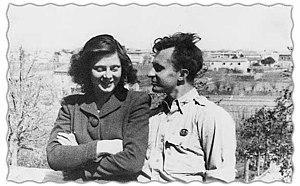
Alfonso Thiele, né le 5 avril 1920 à Constantinople et mort le 15 juillet 1986 à Novare, est un pilote automobile américain. Résident italien, il disputa principalement des courses d'endurance en Europe. En 1960, il participa au Grand Prix d'Italie au volant d'une Cooper de la Scuderia Centro Sud, où il abandonna sur problème mécanique. Ce fut son unique départ en championnat du monde de Formule 1.
Walkiria Terradura Vagnarelli, nom de guerre Walkiria, née le 9 janvier 1924 à Gubbio en Ombrie, est une résistante antifasciste italienne qui a reçu la médaille d'argent de la valeur militaire pour son action dans la résistance italienne, durant la Seconde Guerre mondiale.